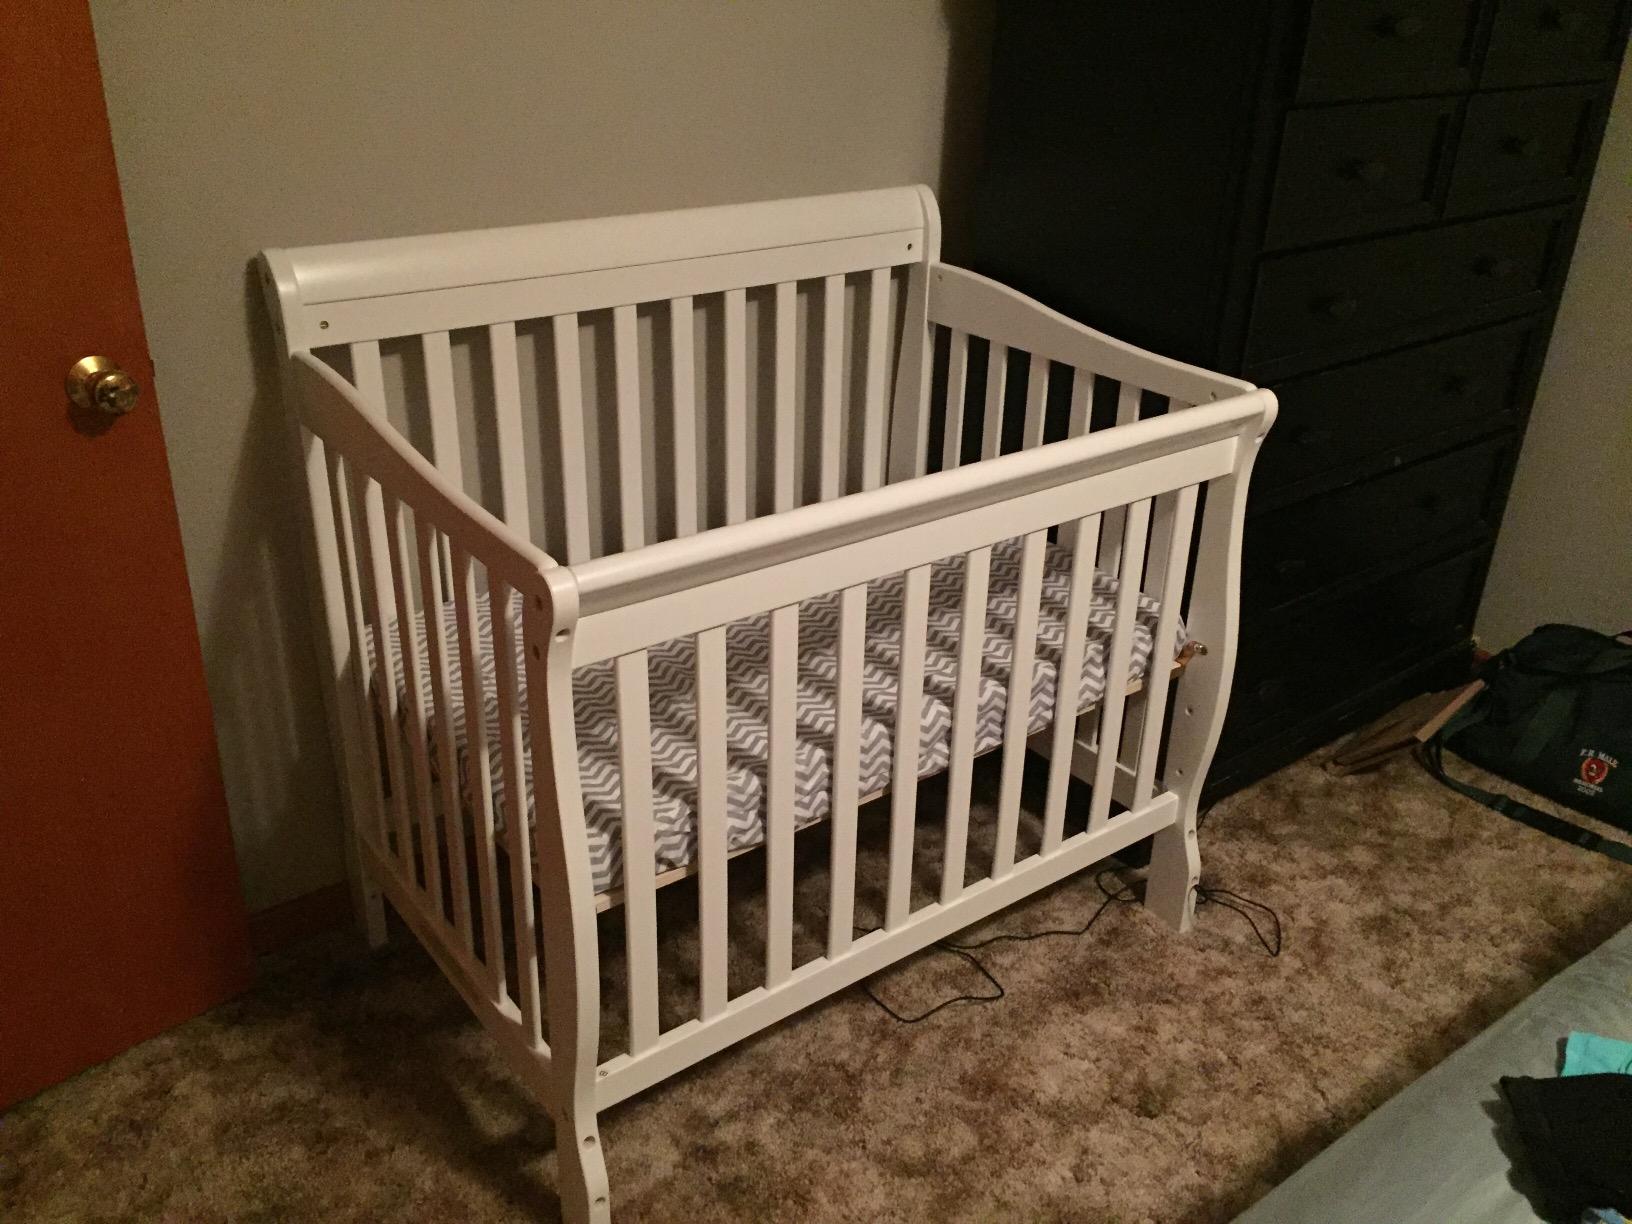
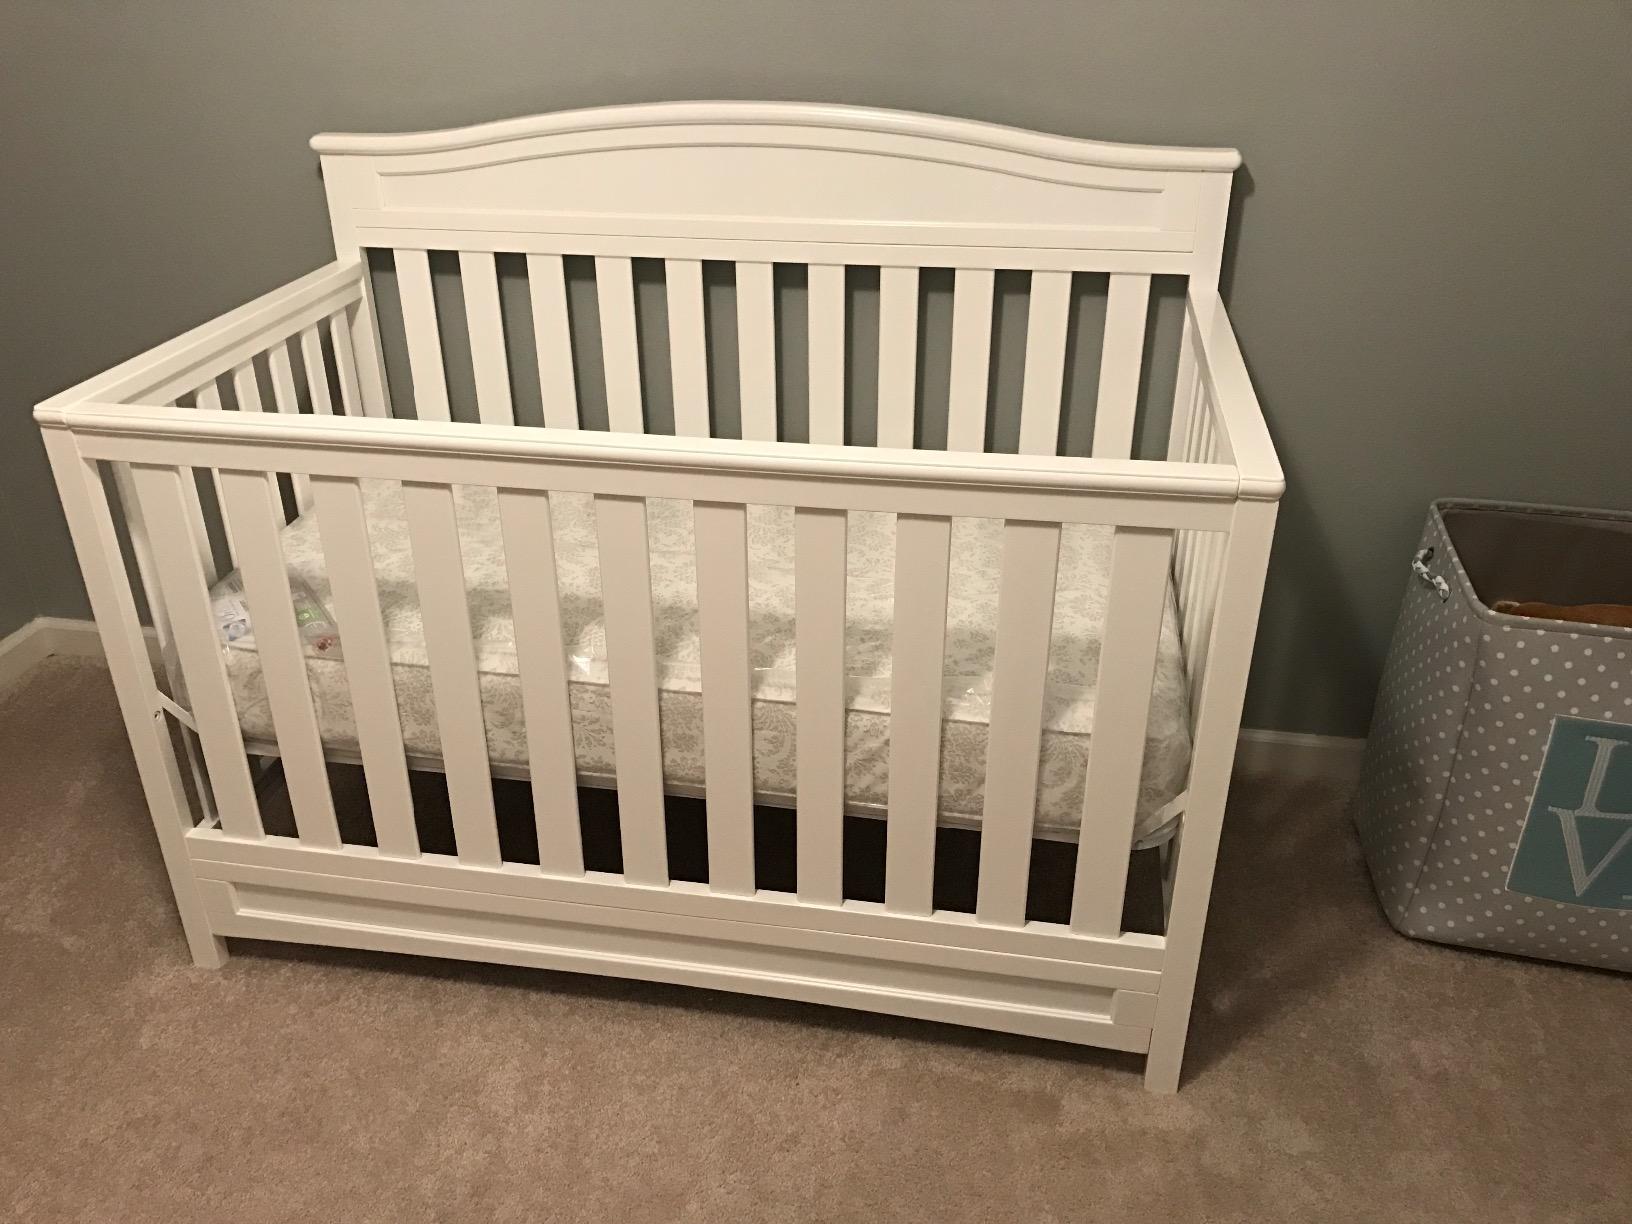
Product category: products_crib
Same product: no